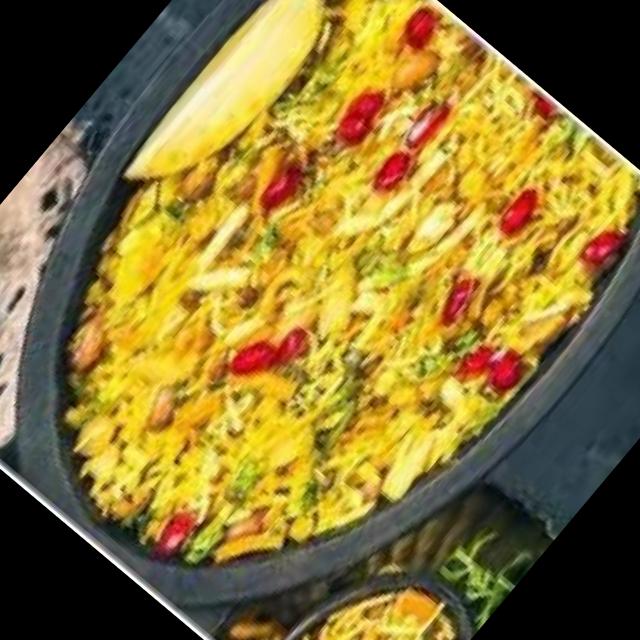
Dish: poha